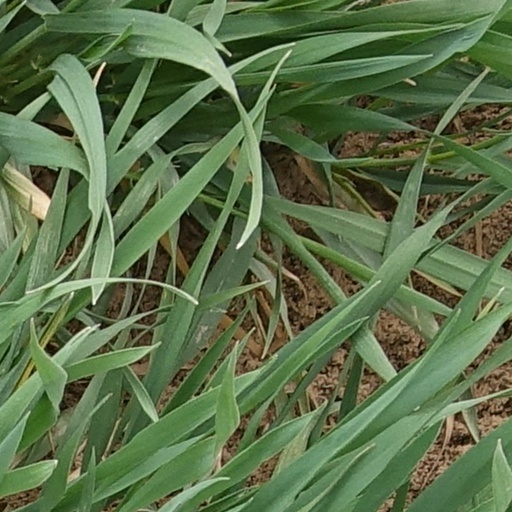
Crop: wheat